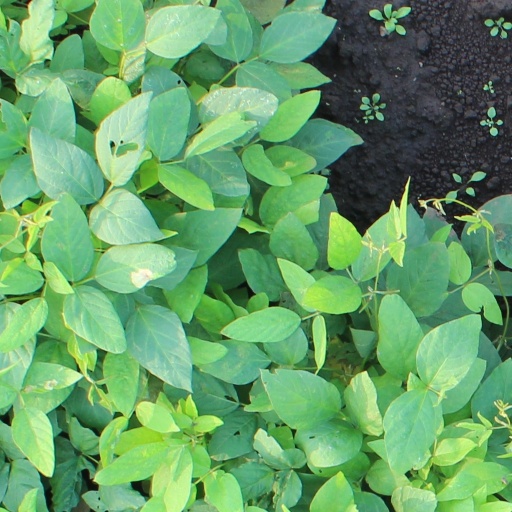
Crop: soybean